Operation Zamość

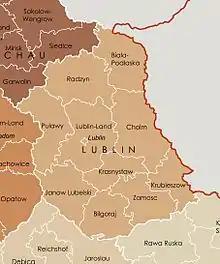
Zamość region as part of Lublin District (lower right)

The ethnic cleansing of Zamojszczyzna by Nazi Germany (also: "Operation Himmlerstadt") during World War II was carried out as part of a greater plan of forcible removal of the entire Polish populations from targeted regions of occupied Poland in preparation for the state-sponsored settlement of the ethnic German "Volksdeutsche". The operation of mass expulsions from Zamojszczyzna region around the city of Zamość (now in Lublin Voivodeship, Poland) was carried out between November 1942 and March 1943 on direct order from Heinrich Himmler. It was preplanned by both Globocnik from Action Reinhard and Himmler, as the first stage of the eventual murderous ethnic cleansing ahead of projected Germanization of the entire General Government territory.